Trebouxiophyceae

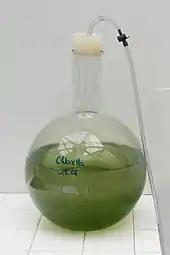
A liquid culture of "Chlorella"

The microalga "Chlorella" has been used by researchers to study basic elements of biochemistry and physiology, as an simpler analog of land plants. Biochemical research involving "Chlorella" has resulted in two Nobel Prizes: in 1931, Otto Heinrich Warburg was awarded the Nobel Prize in Physiology or Medicine for his research on cellular respiration, and in 1961, Melvin Calvin was awarded the Nobel Prize in Chemistry for studying carbon dioxide assimilation in plants, using "Chlorella" as a model.